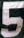
Number: 5